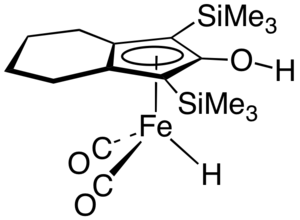
Le complexe de Knölker est un composé organométallique constitué d'un ligand hydroxycyclopentadiényle lié à un complexe Fe(CO)₂H. C'est un catalyseur d'hydrogénation par transfert. On l'obtient en traitant successivement le tricarbonyle de cyclopentadiénone correspondant à une base puis à un acide.